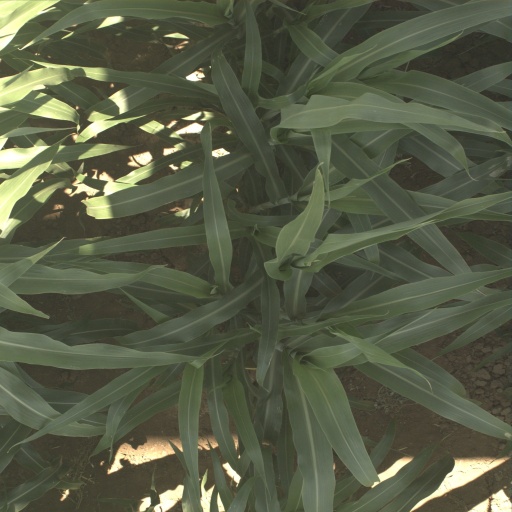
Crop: sorghum